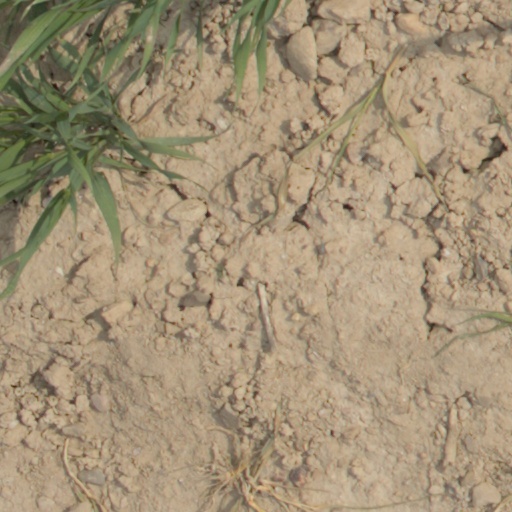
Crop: wheat